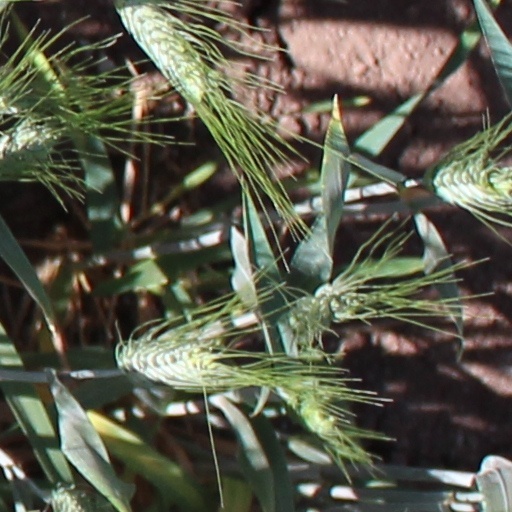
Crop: wheat